St. Maria im Kapitol

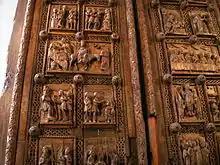
Detail of the only surviving Romanesque wooden portal (from 1049–65)

A temple to the Capitoline triad stood upon the small hill in the southernmost part of the first century Colonia Claudia Ara Agrippinensium that should later become the site of St. Maria im Kapitol. The temple was built to commemorate Claudia Ara Agrippinensium being granted the title of colonia. The temple itself measured 33 m x 29.5 m and was surrounded by a 97 m x 69 m courtyard. Inside of the temple, three cellae – one for each of the worshipped gods – were built. The temple’s walls were later used as a foundation for the church. In particular, the nave, which still exists today, stands on the foundations of this temple, which provided the basic shape of the church before it was expanded to the west and east.